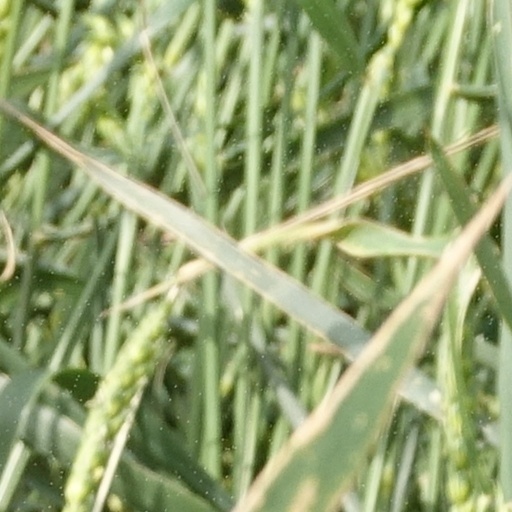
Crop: wheat